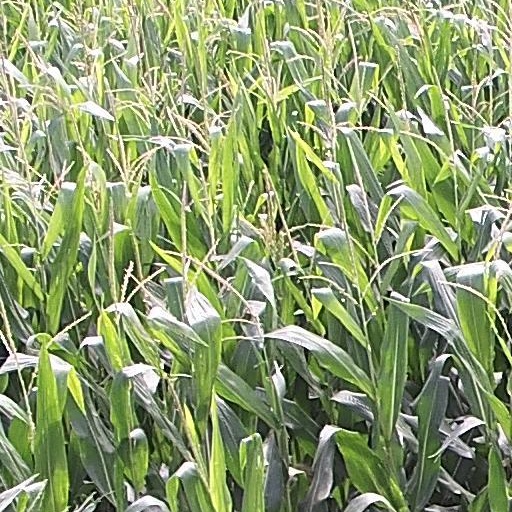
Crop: maize; corn